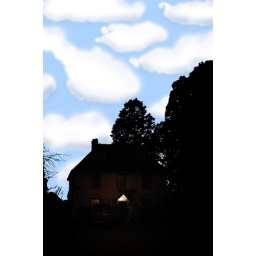
Interpretation of Magritte's Empire of Light. Photo of house and clouds drawn in Photoshop